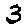
Label: 3